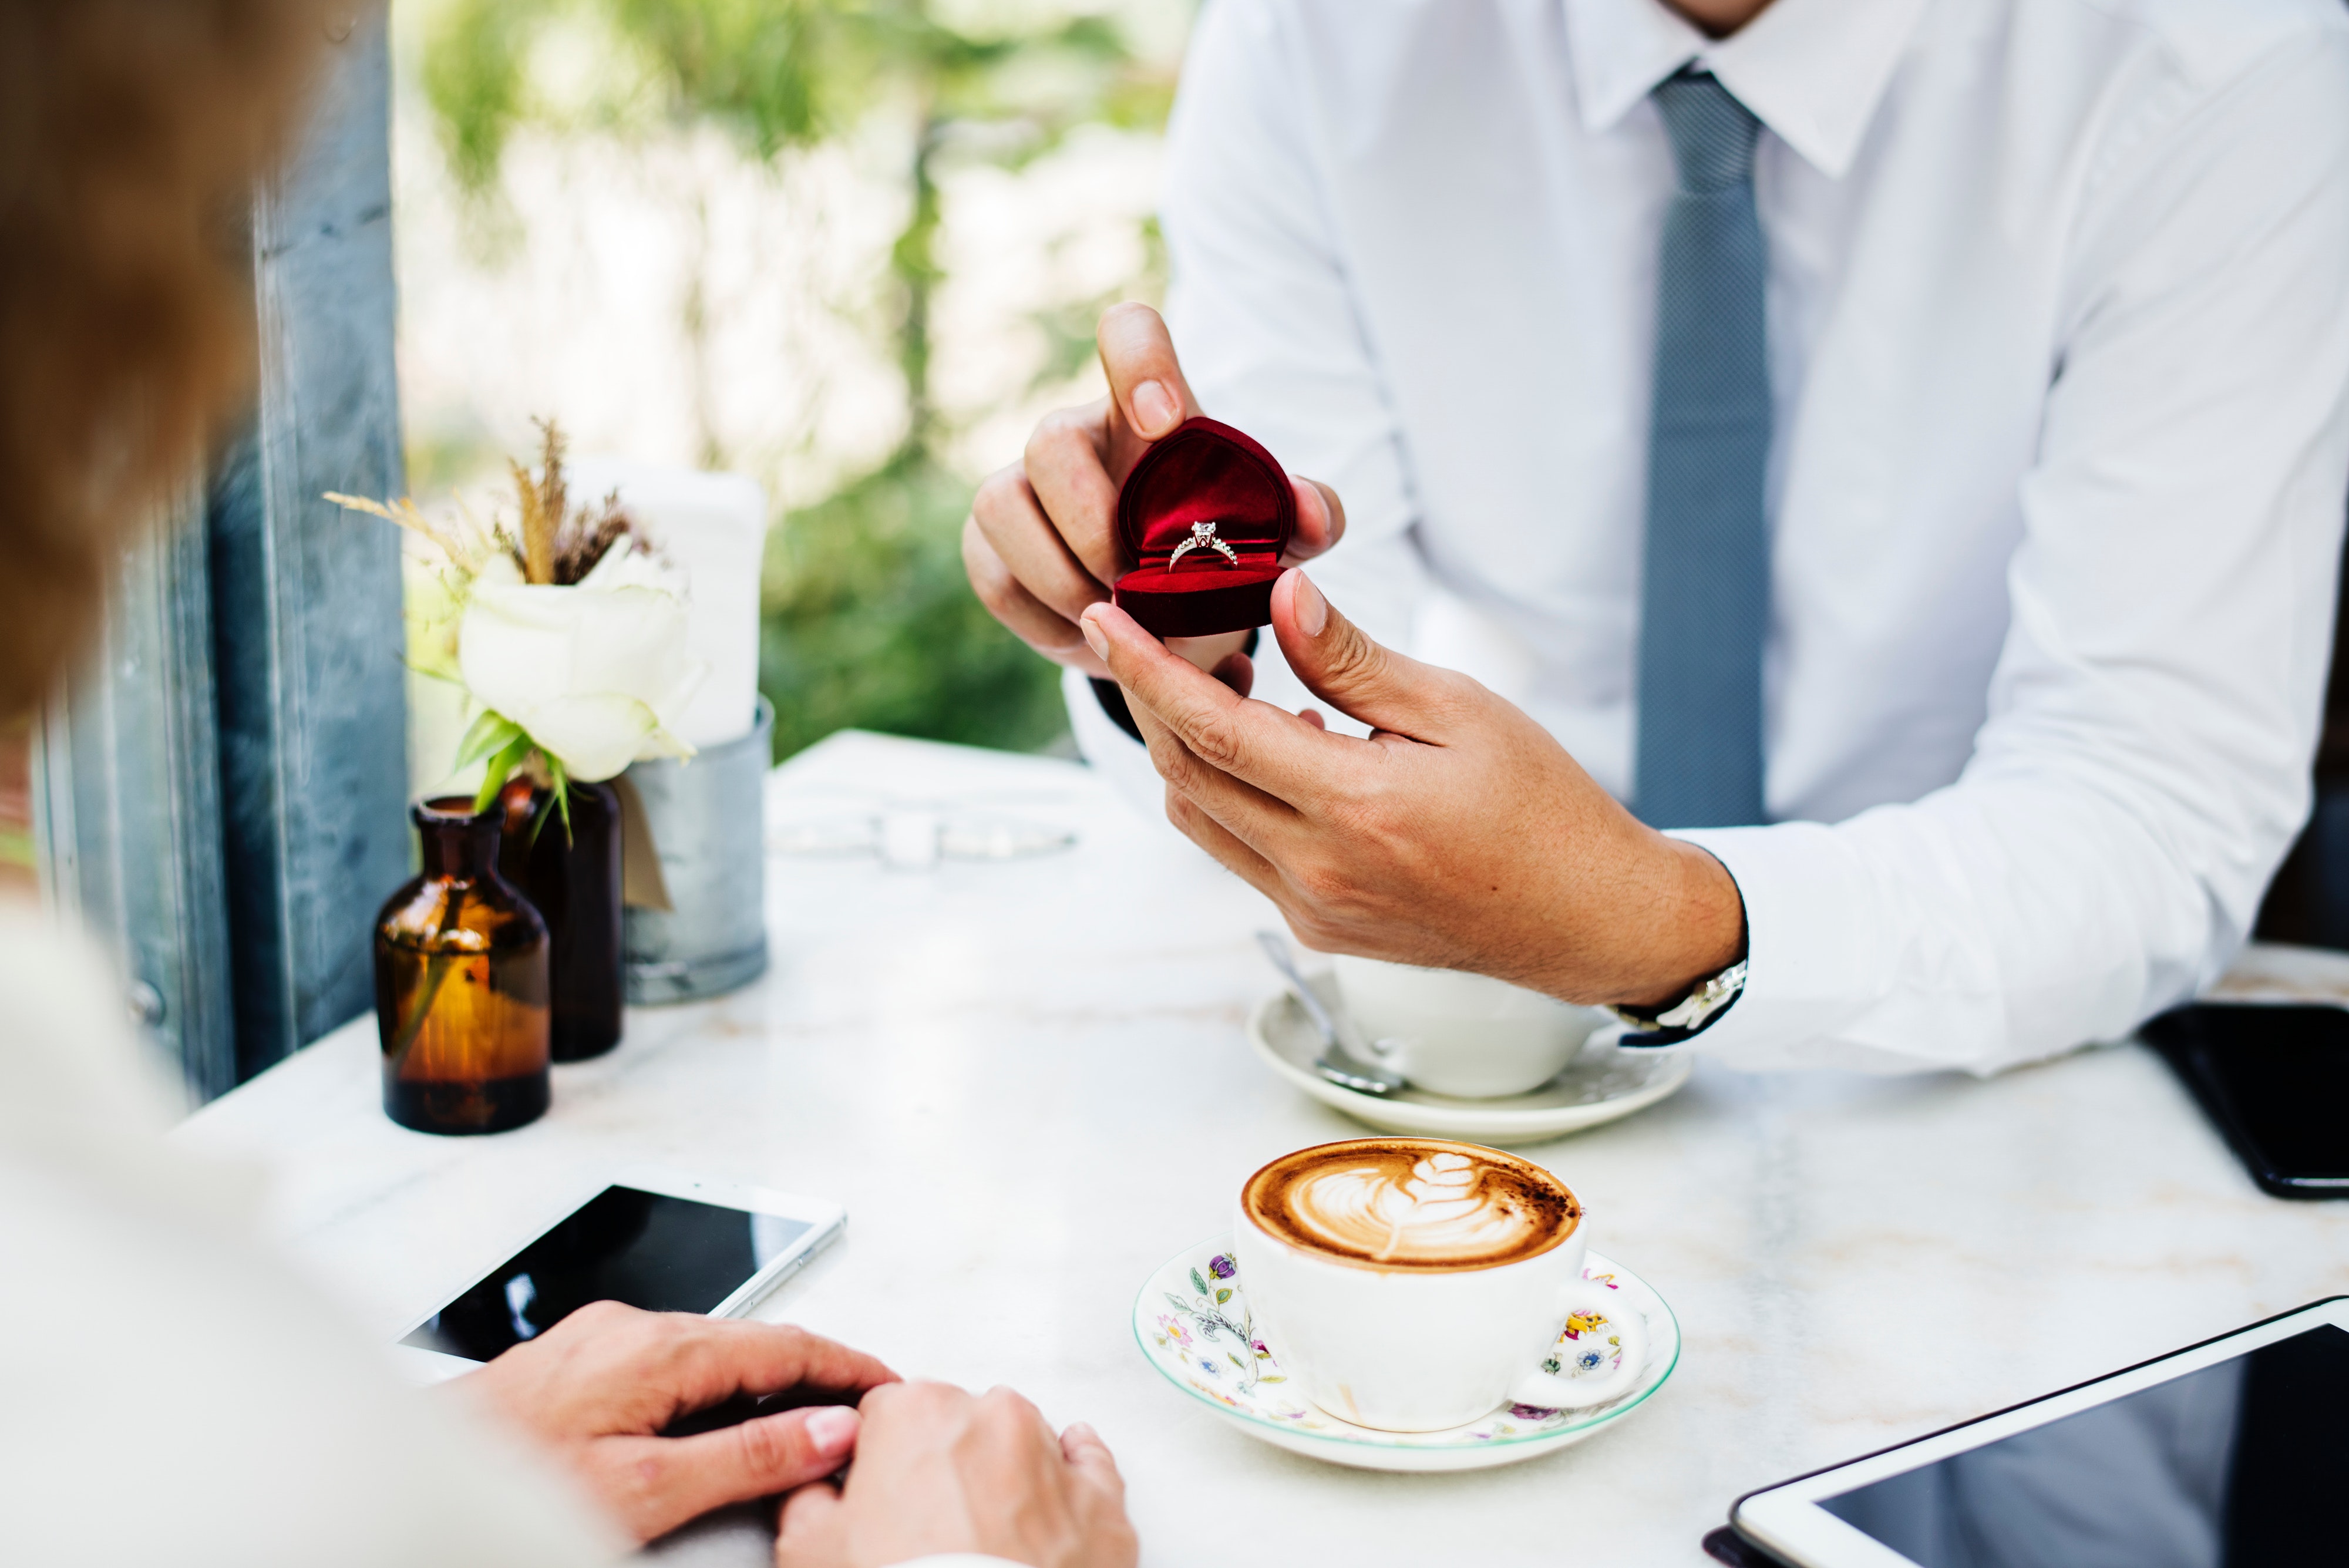
tableware, food, drink, taste